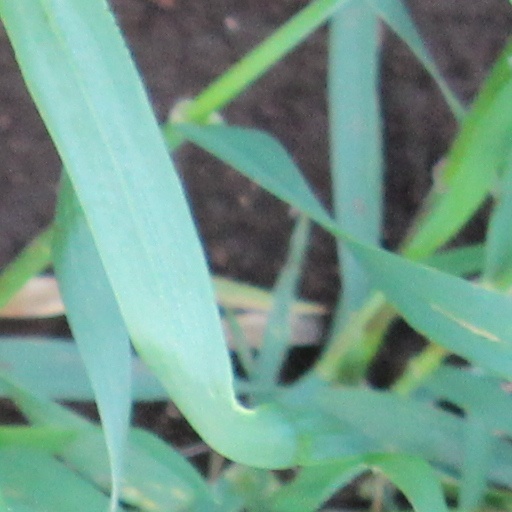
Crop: wheat